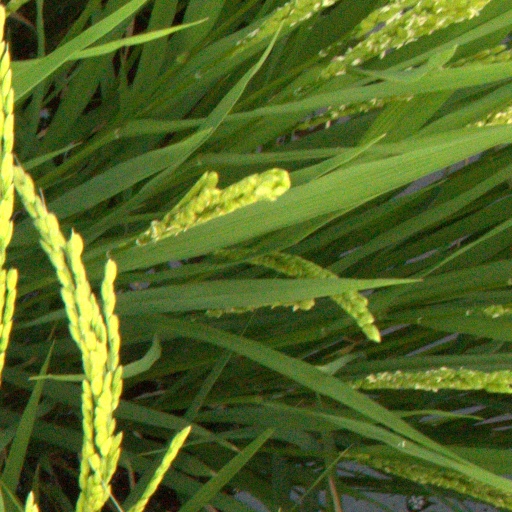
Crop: rice